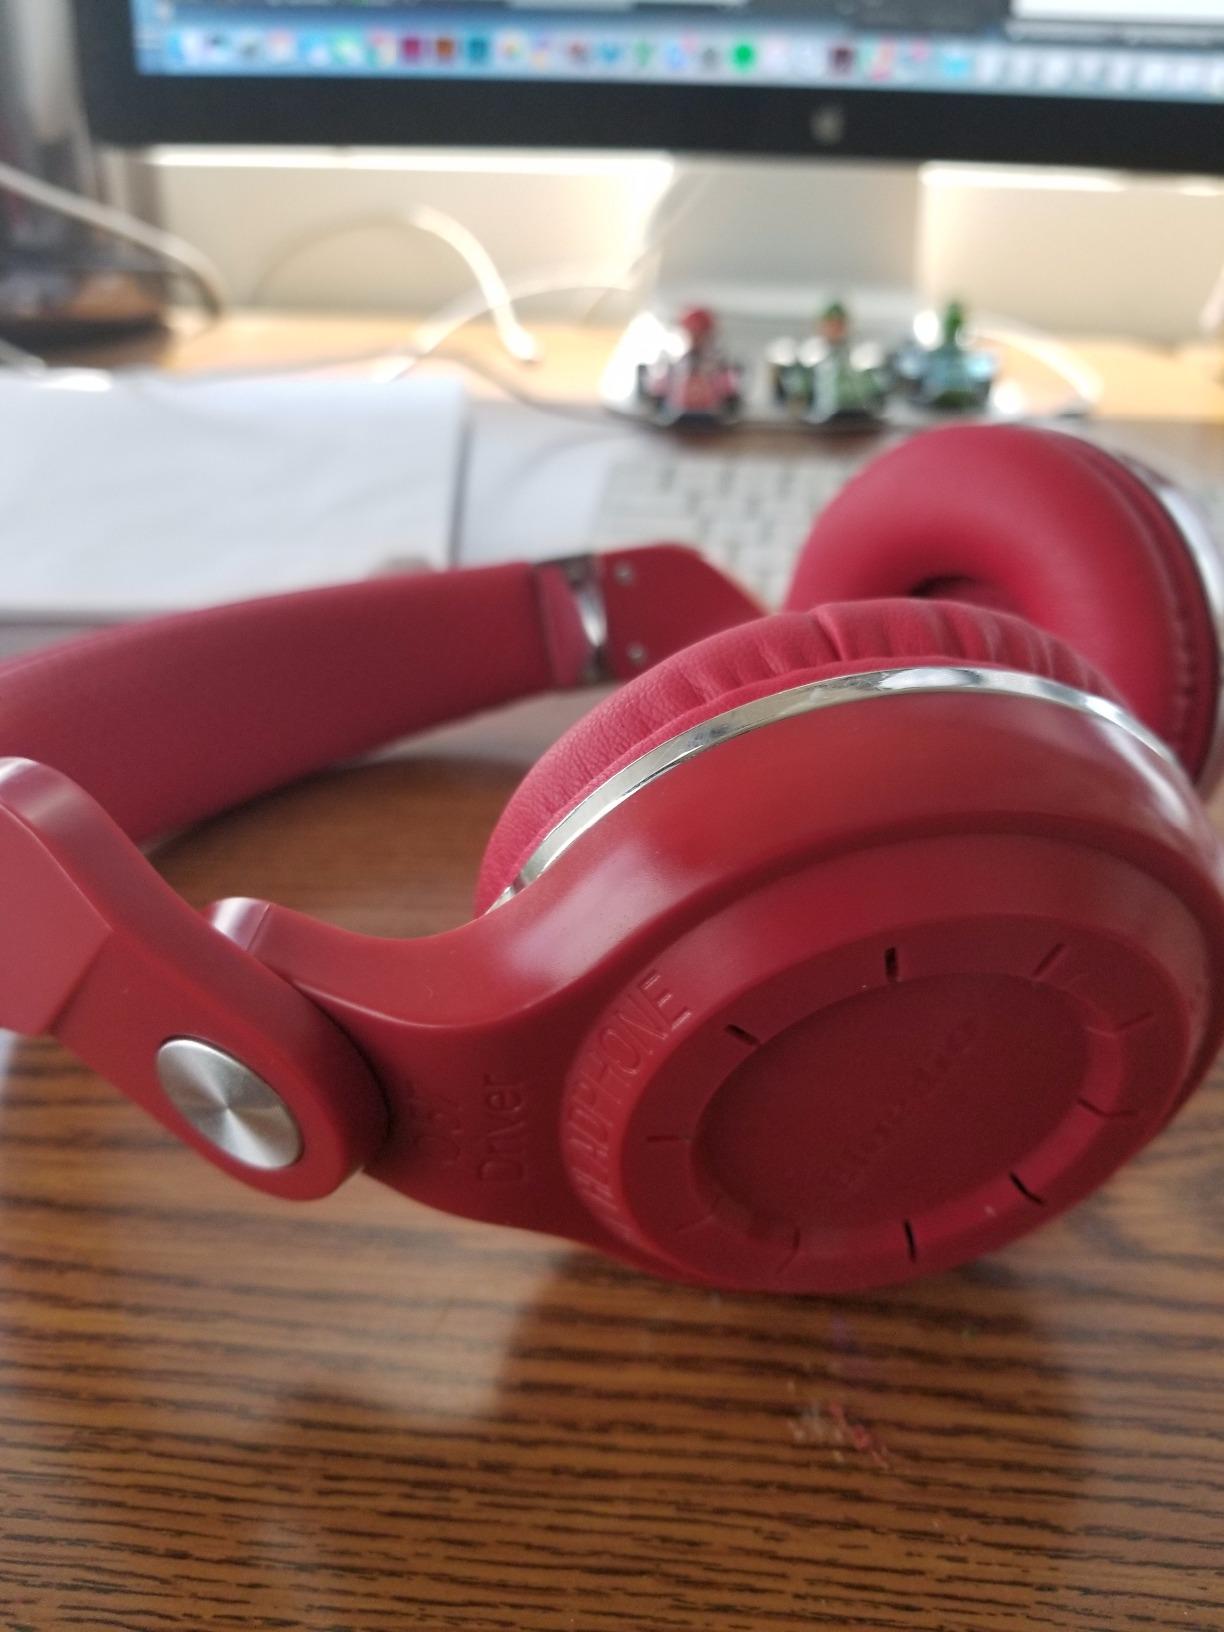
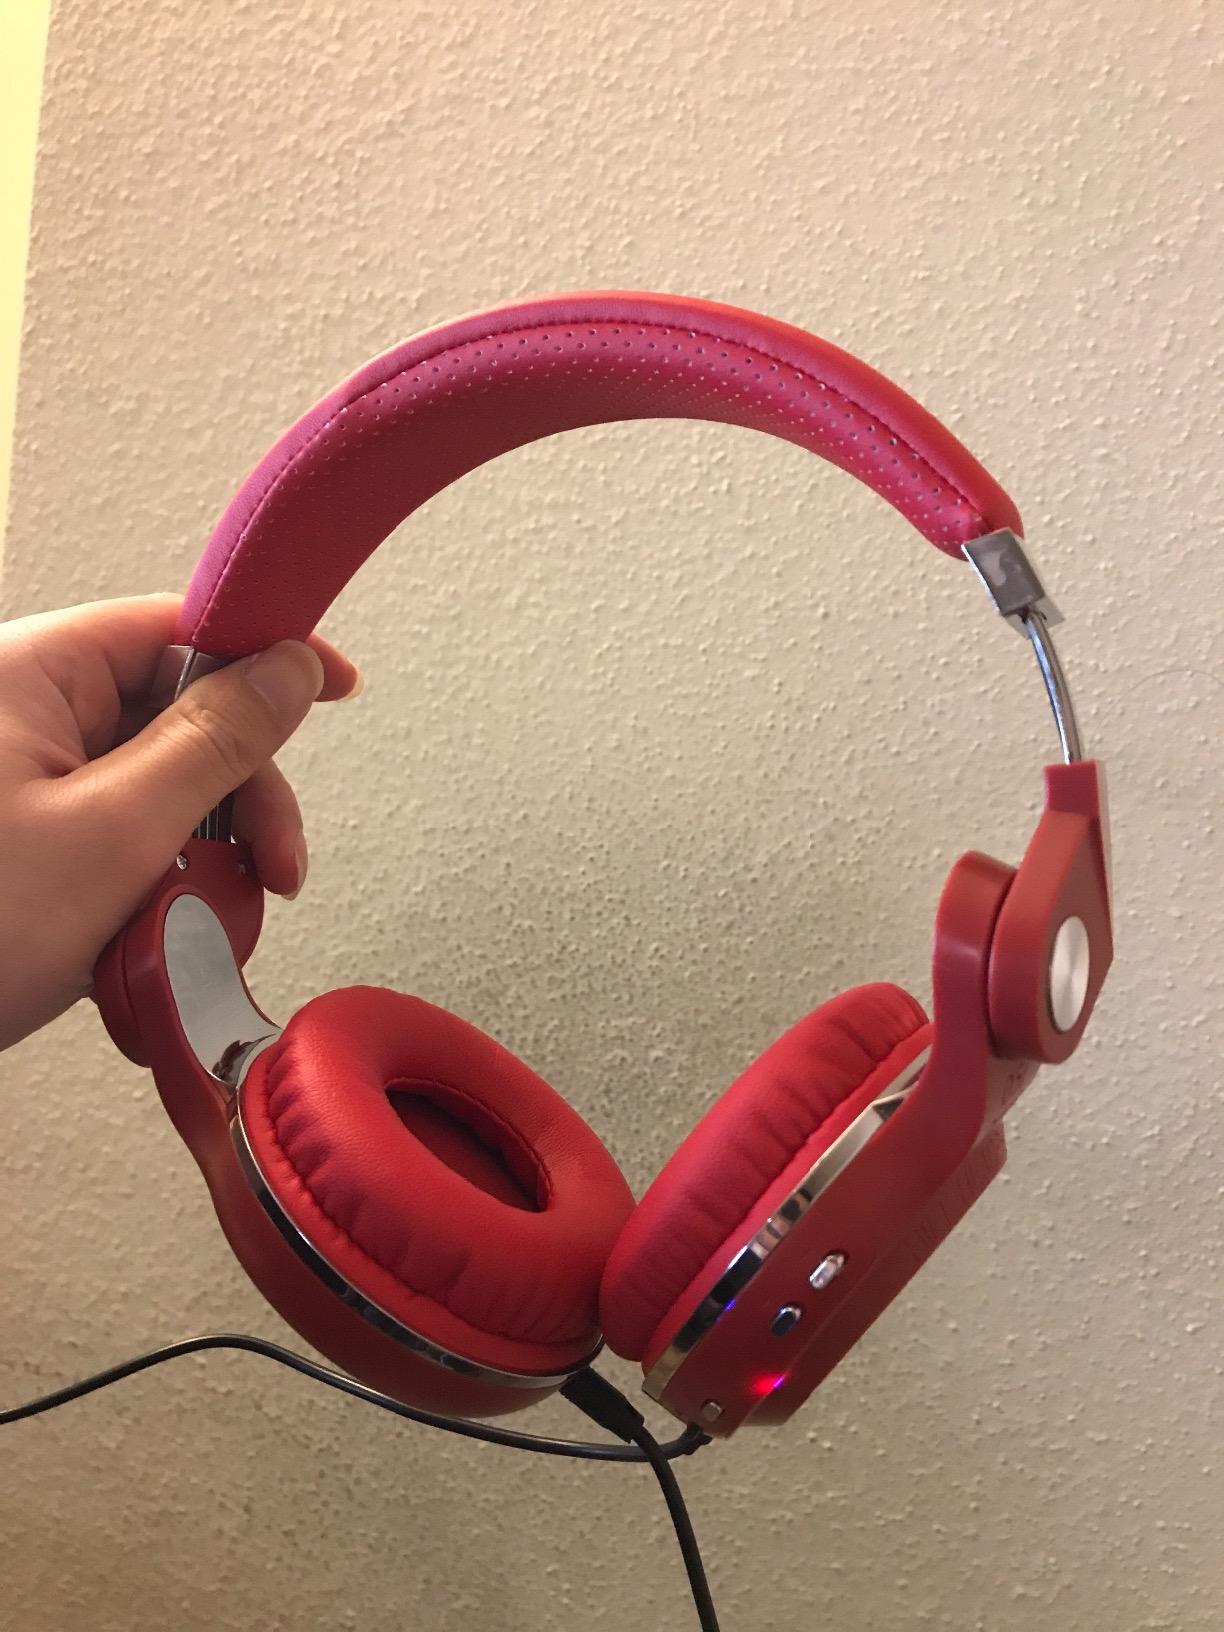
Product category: headphones
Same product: yes